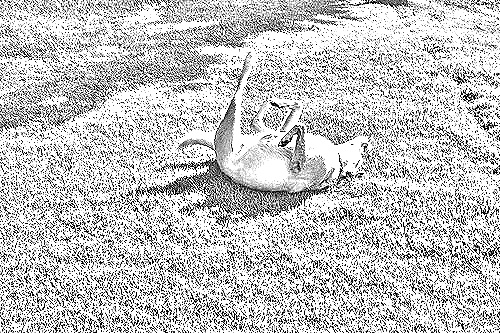
Portrait style: Sketch Portrait